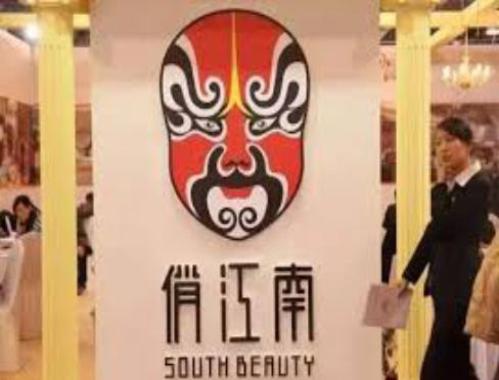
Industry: Others